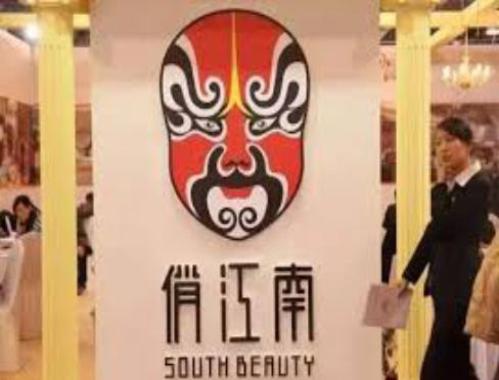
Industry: Others